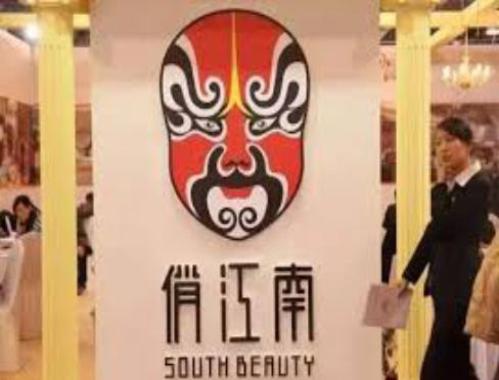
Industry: Others